Crystal Defenders

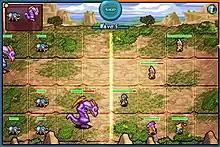
"Crystal Defenders: Vanguard Storm" gameplay screenshot, showing six enemies moving across the screen towards five defenders.

Three developers have worked on the "Crystal Defenders" series; the series as a whole was supervised by "Final Fantasy" franchise owner Square Enix. External studios Mobile Software Foundation and Winds worked with Square Enix on "Crystal Guardians" and "Crystal Defenders", while Square Enix worked alone on "Crystal Defenders: Vanguard Storm". The "Crystal Defenders" series uses the recurring setting of "Ivalice", specifically recycling character designs and aesthetic elements from the Nintendo DS title "". Despite having a different genre from previous "Tactics" titles, the team aimed to keep the game as faithful as possible to the world and aesthetic of Ivalice. The series reuses music from "Tactics A2" composed by Hitoshi Sakimoto and other composers from Sakimoto's studio Basiscape. The character designs were created by Ryoma Itō, who had previously worked on "Final Fantasy Tactics Advance", "Tactics A2" and "". The series was produced by Takehiro Ando of Square Enix's mobile division. "Crystal Defenders" was Square Enix's first game for smartphones. "Vanguard Storm" was the first Square Enix game to be designed especially for touchscreen controls.